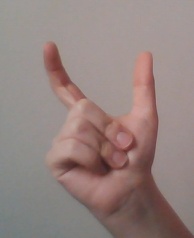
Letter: nun